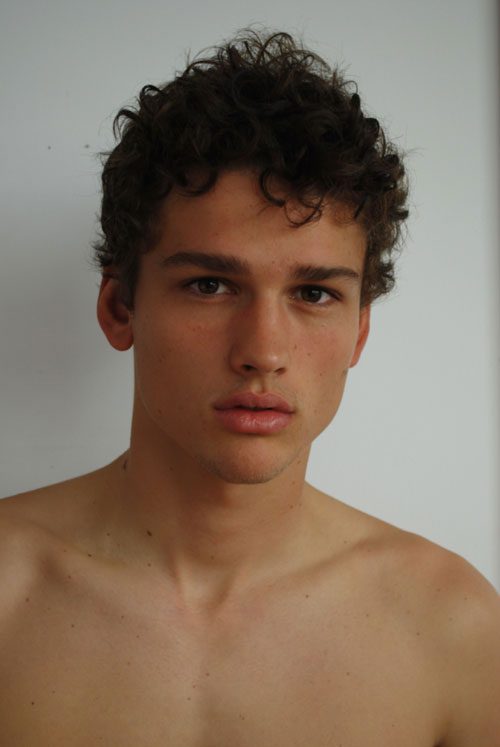
Gender: men